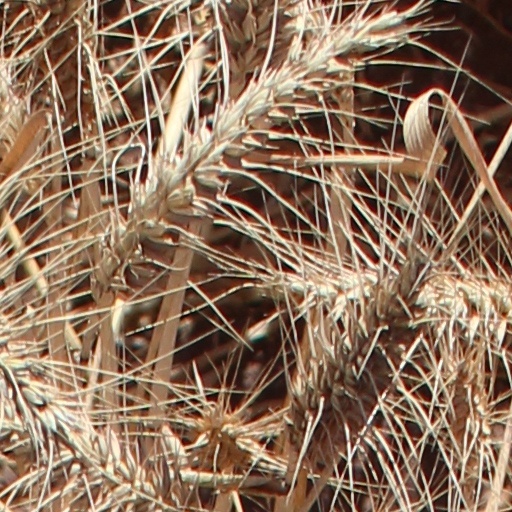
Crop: wheat